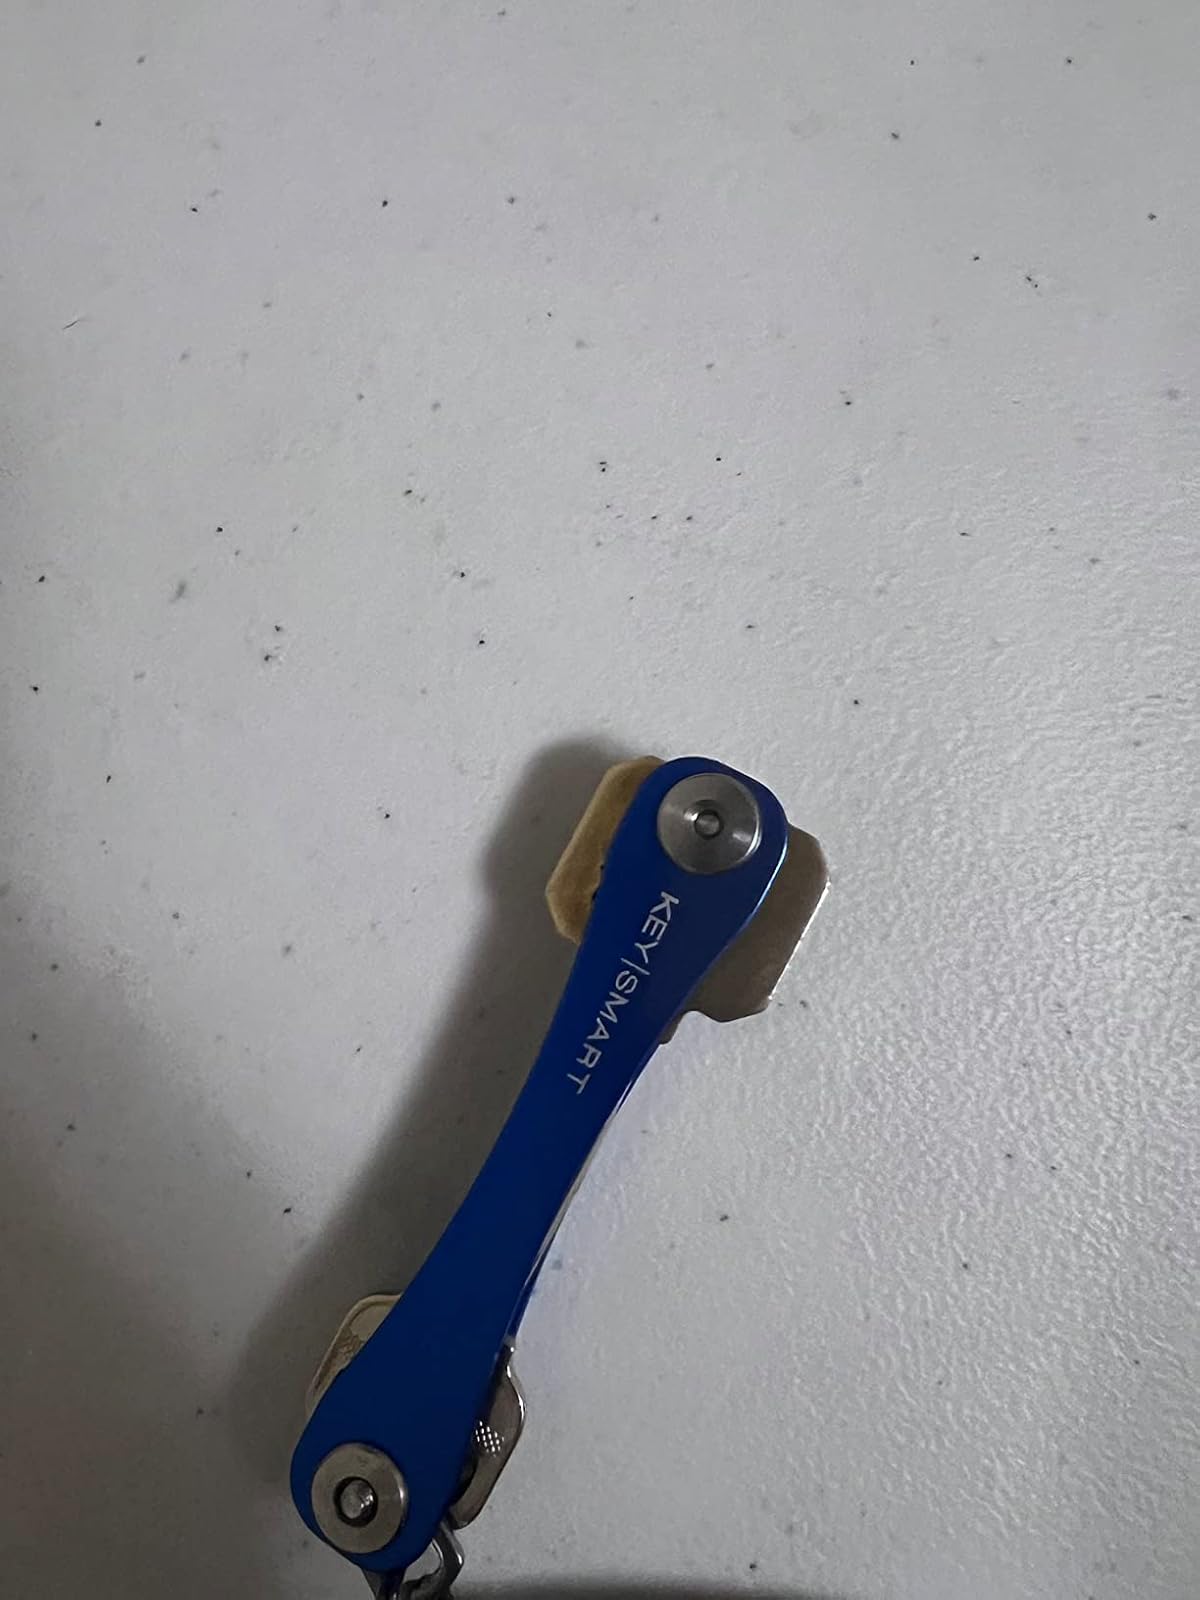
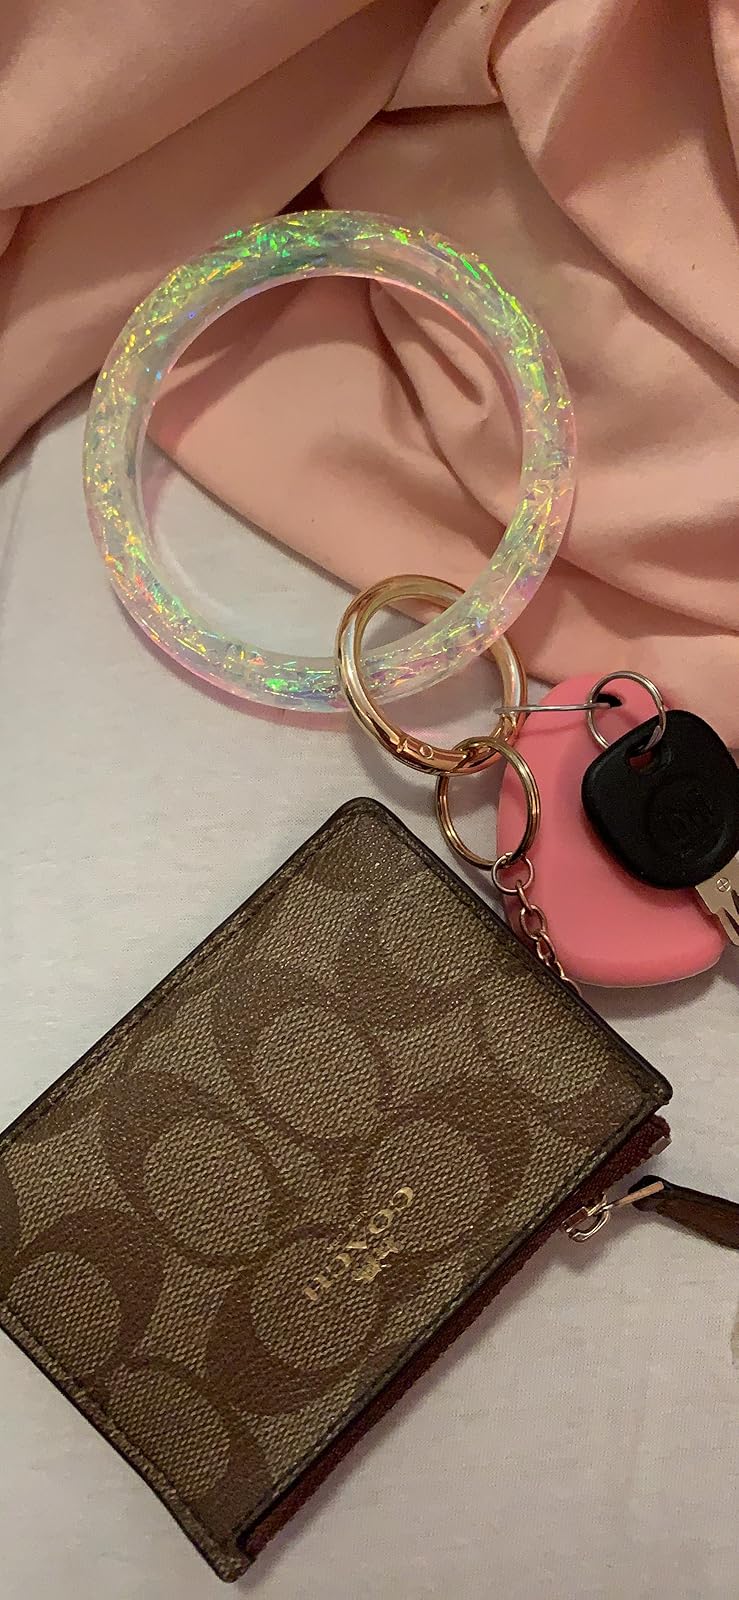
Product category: accessories_keychain
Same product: no